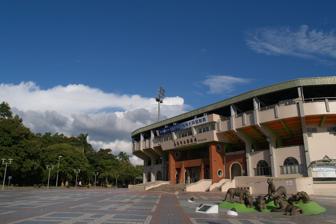
Building: Chiayi City Municipal Baseball Stadium
Country: Taiwan
Year built: 1918
Chiayi Municipal Baseball Stadium 嘉義市立棒球場 Location Chiayi City , Taiwan Capacity 10,000 Field size Left Field - 350 ft Center Field - 400 ft Right Field - 350 ft Surface Grass and Clay Construction Broke ground 1917 Opened December 1918 Renovated 18 September 1998 Tenants Chinatrust Whales (1998-2003) Chiayi Municipal Baseball Stadium ( Chinese : 嘉義市立棒球場 ; pinyin : Jiāyì Shìlì Bàngqiúchǎng ) is a multi-use stadium in Chiayi City , Taiwan . It is currently used for baseball games and was the home field for the Chinatrust Whales from 1998 to 2003. The stadium was originally built in 1918 during the Taiwan under Japanese rule era and has been repeatedly refurbished. After the last refurbishment (1998) the stadium can host 10,000 spectators, and regularly hosts Chinese Professional Baseball League (CPBL) games. Trivia This stadium is not the Chiayi County Baseball Stadium located in Taibao City , Chiayi County . The Chiayi County Baseball Stadium was built in 1996 and had been substantially invested and maintained by the Taiwan Major League as the home stadium of the Chiayi-Tainan Luka . On the contrary, Chiayi Baseball Field has been mainly for the use of CPBL . Chiayi County Baseball Stadium has a smaller capacity and is currently derelict after TML's collapse in 2003. See also List of stadiums in Taiwan Sport in Taiwan References